Space Dogs: Return to Earth

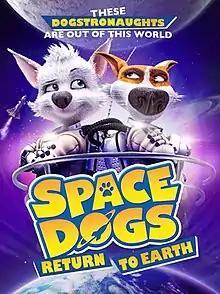
Theatrical release poster

Space Dogs: Return to Earth also known as Space Dogs: Tropical Adventure is a 2020 Russian 3D animated comedy fantasy family film written by Danil Trotensko, Artem Milovanov, Mike Disa, Olga Nikiforova, Viktor Strelchencko and directed by Inna Evlannikova. The film was produced by Moscow studios KinoAtis and Gorky Film Studio. The creators from one of Russia's first national 3D animation studio rejoined to continue to animate the latest adventure of the canine heroes, Belka and Strelka.